Yellow Tail (wine)

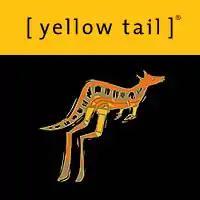
The Yellow Tail logo seen on all advertising

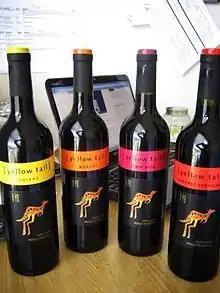
Yellow Tail wine

Yellow Tail (stylised [ yellow tail ]) is an Australian brand of wine produced by Casella Family Brands. Yellow Tail, as well as Casella Family Brands as a whole, are both based in Yenda, New South Wales.